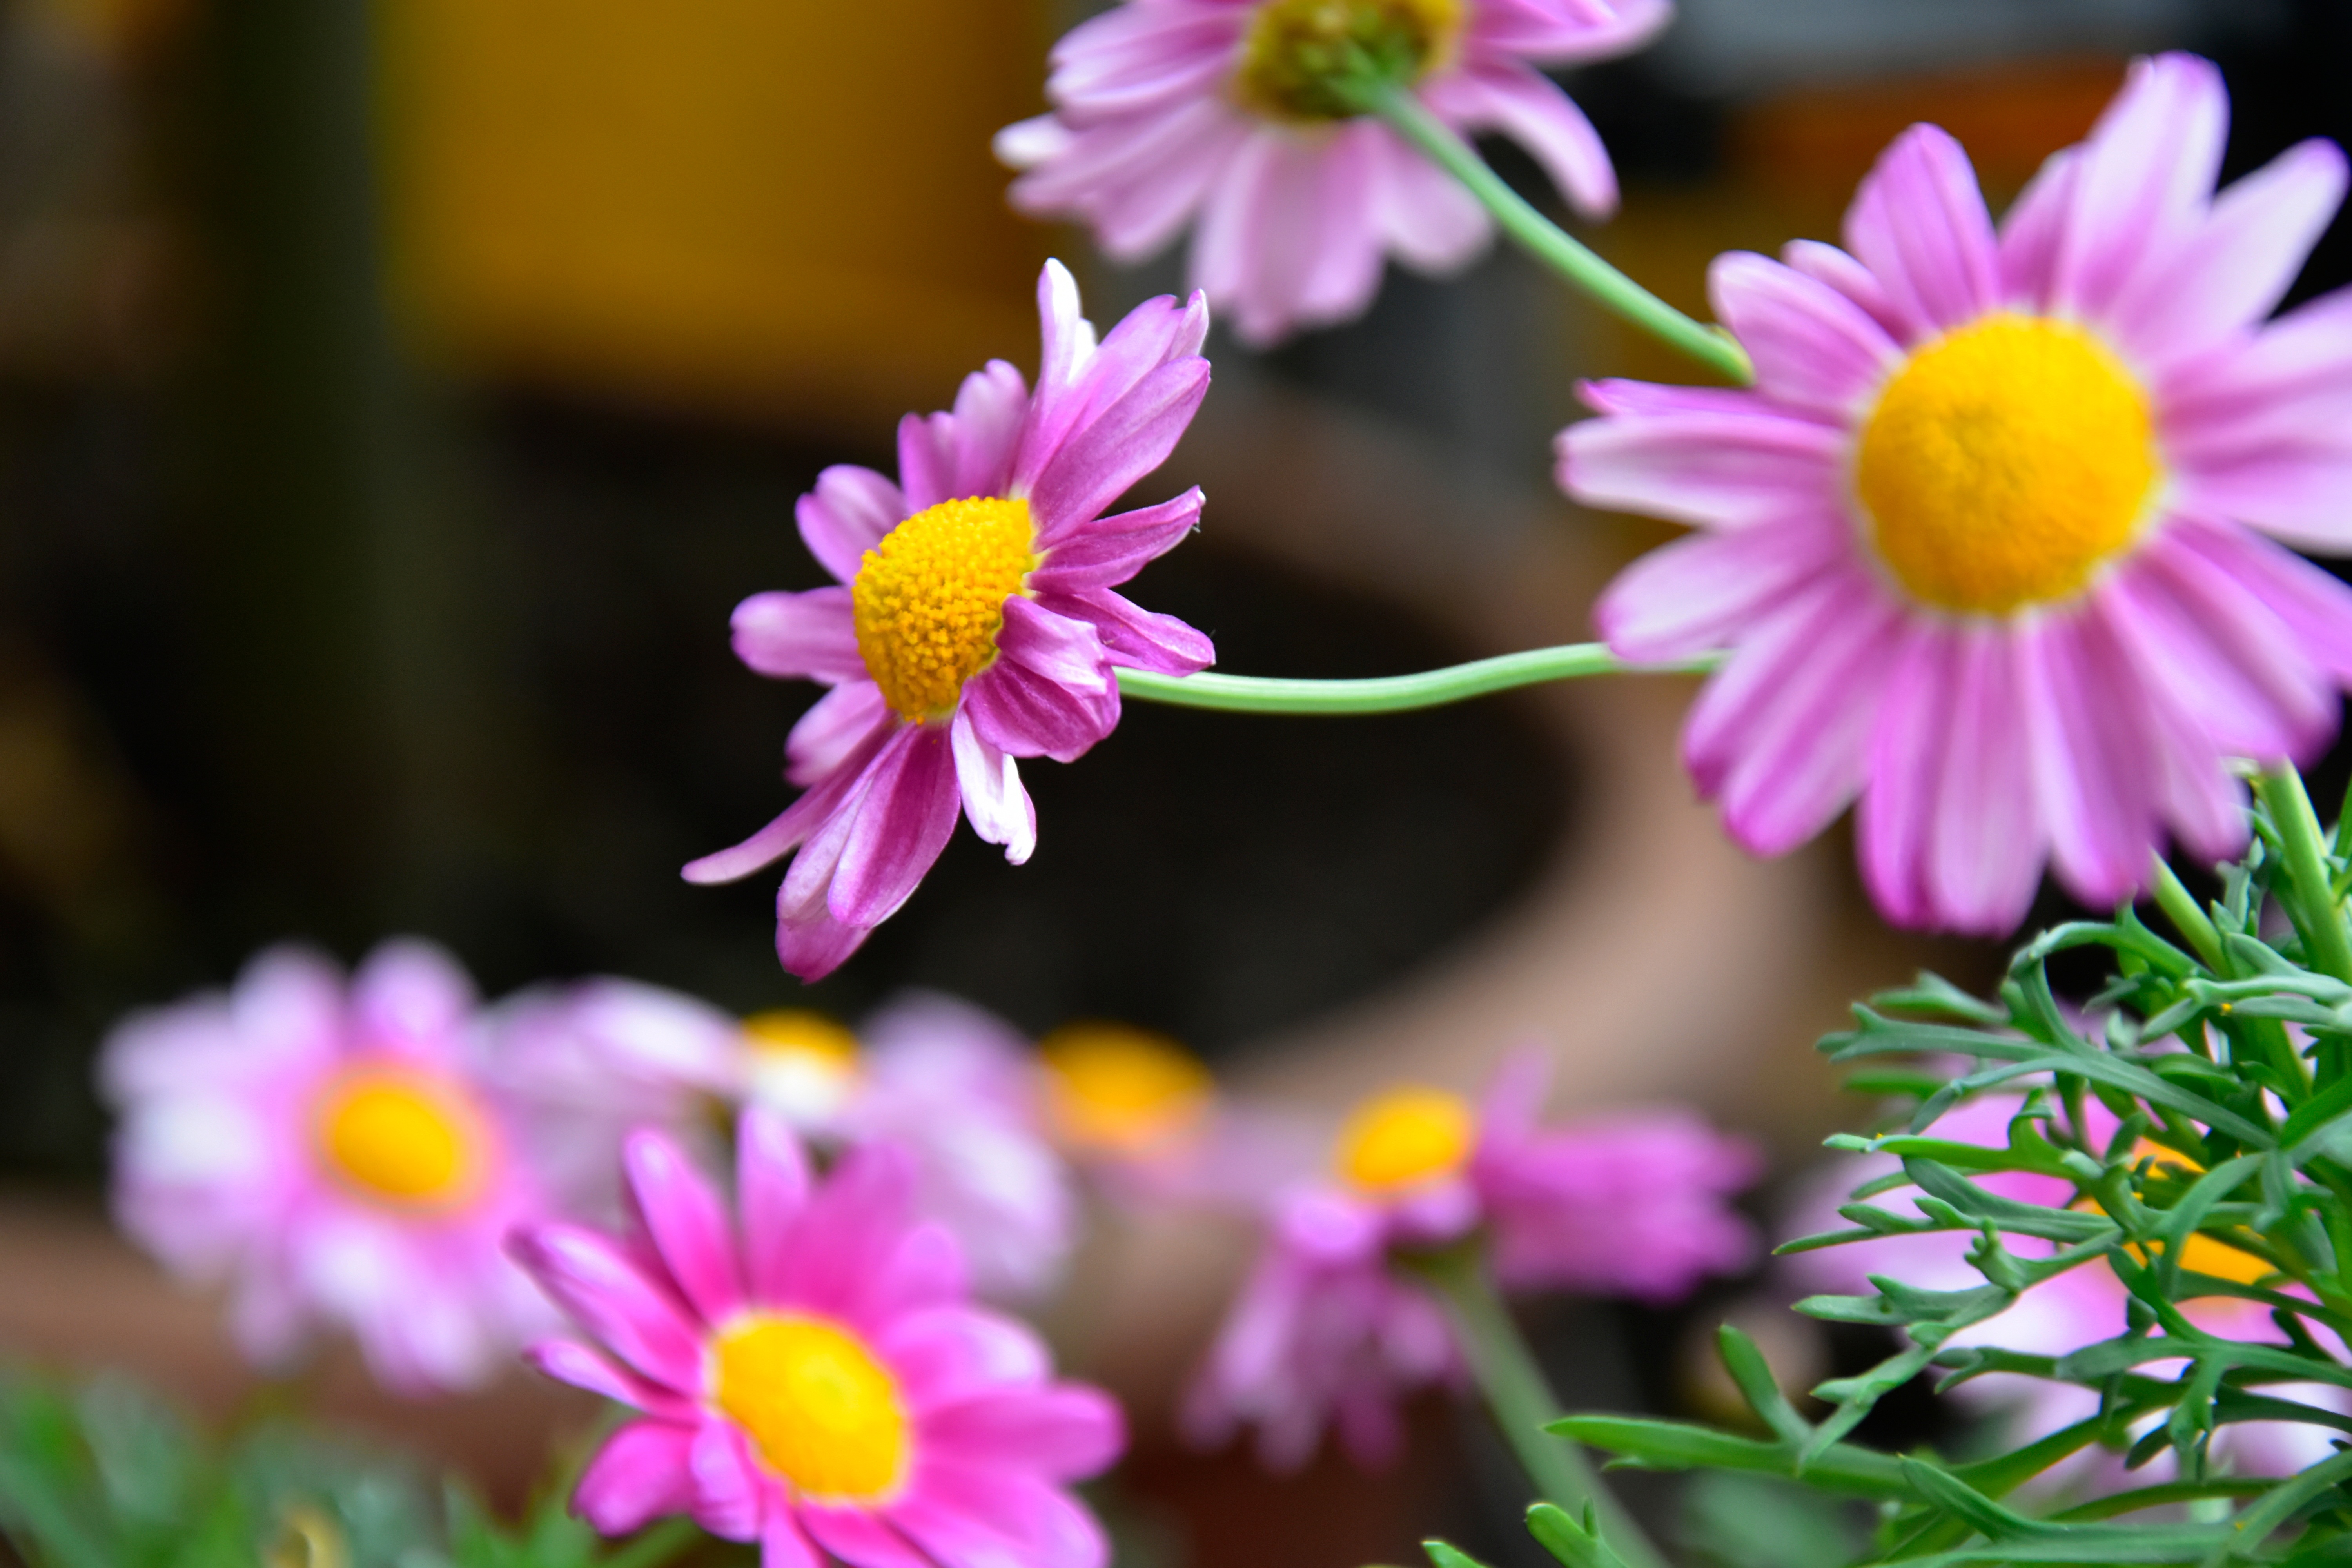
flower, flora, plant, yellow, macro photography, botany, daisy, land plant, petal, close up, daisy family, flowering plant, blossom, garden cosmos, wildflower, floristry, annual plant